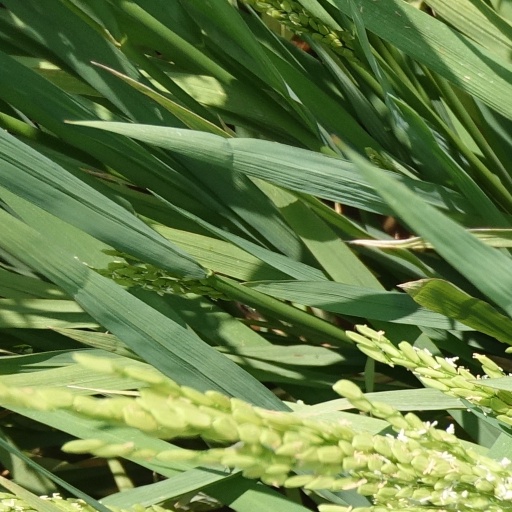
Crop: rice